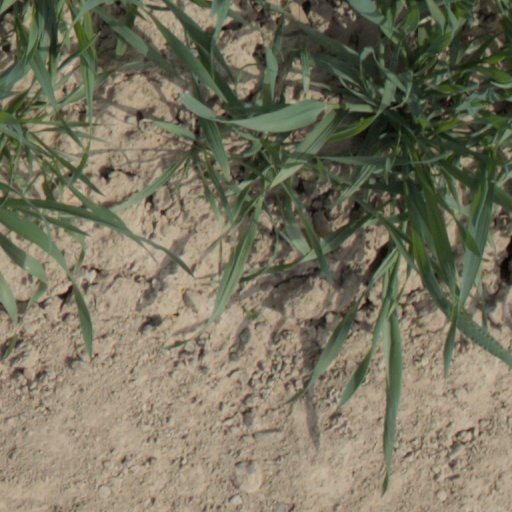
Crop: wheat